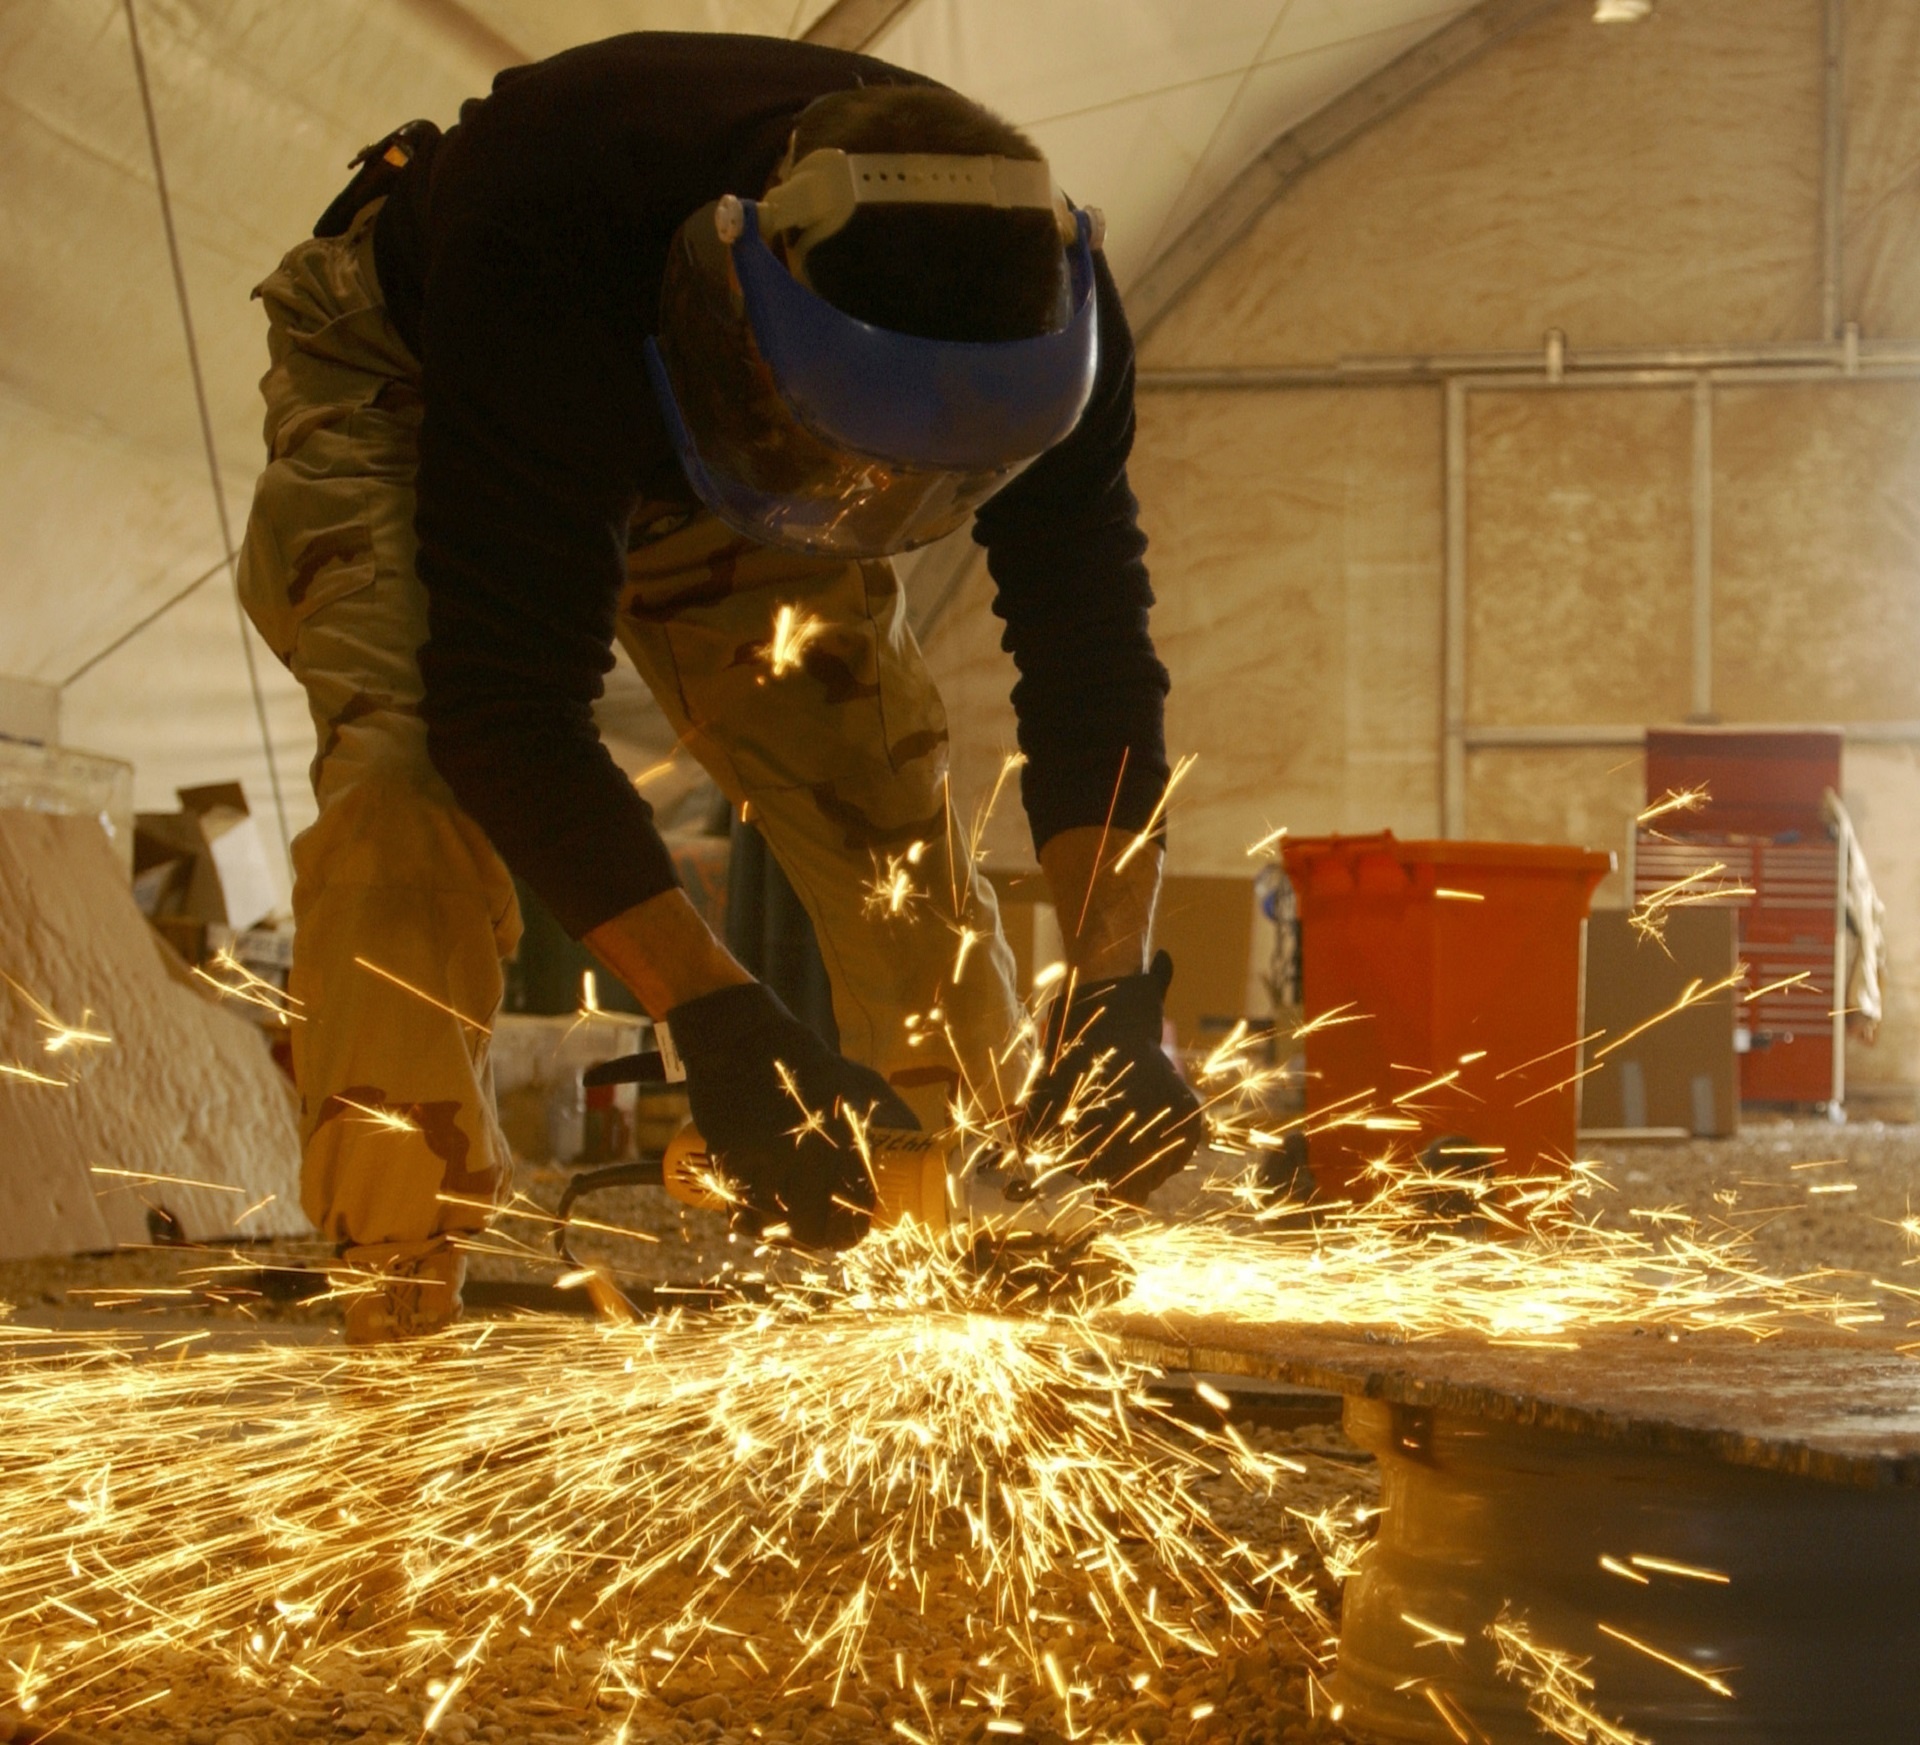
working, person, military, construction, metal, machine, team, grinder, helmet, build, sparks, labor, job, workers, task, smoothing